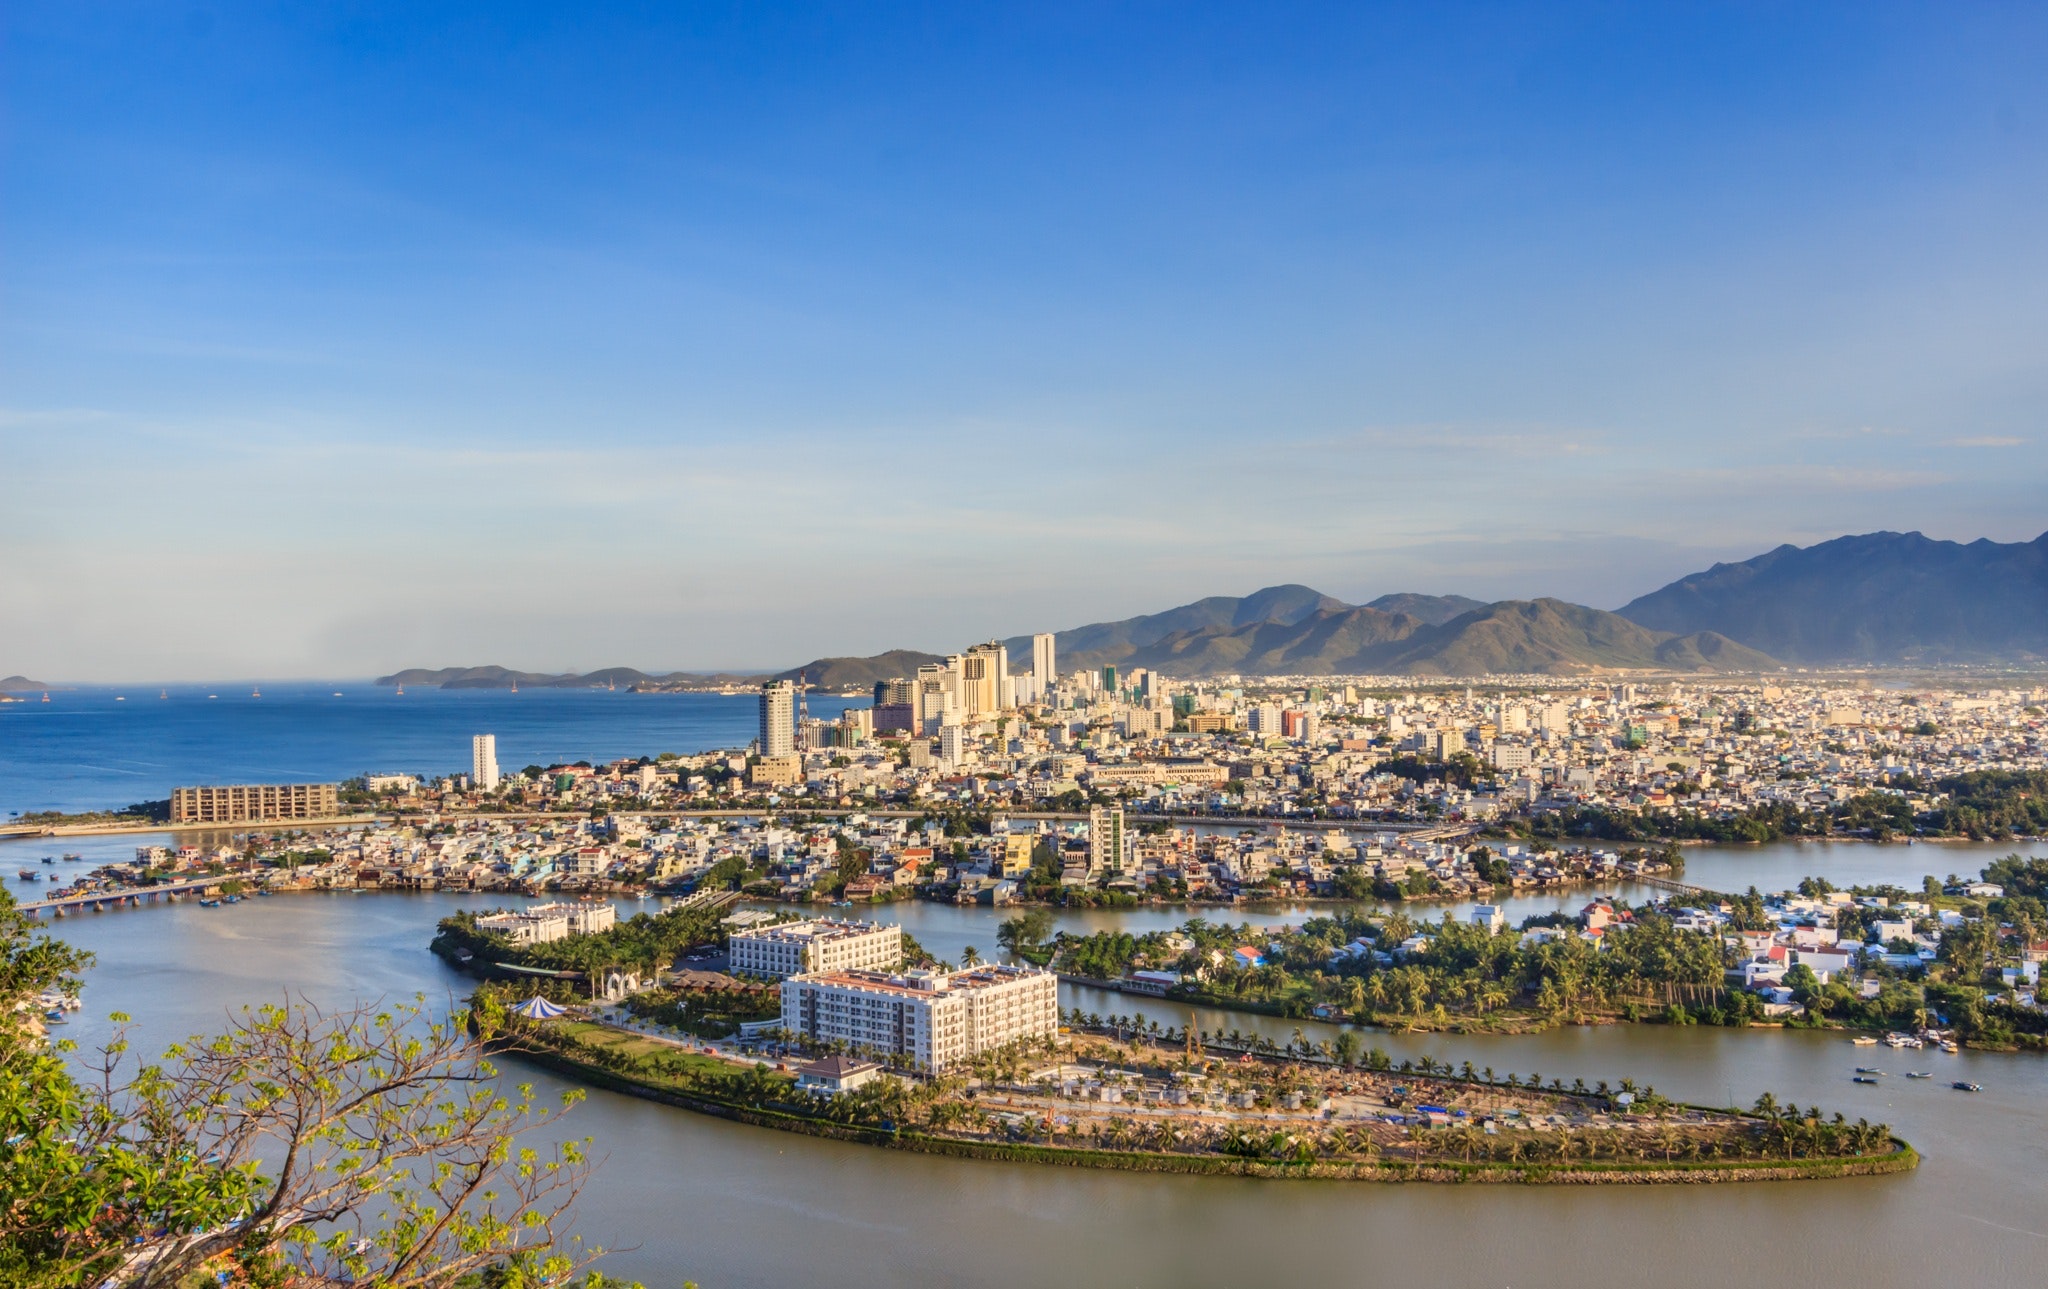
sky, metropolitan area, water, water resources, cityscape, city, town, river, human settlement, aerial photography, urban area, coast, photography, bay, panorama, waterway, bird's eye view, residential area, urban design, landscape, tourism, cloud, sea, architecture, real estate, inlet, bank, hill, reflection, harbor, coastal and oceanic landforms, estuary, skyline, horizon, mountain, lake, metropolis, village, channel